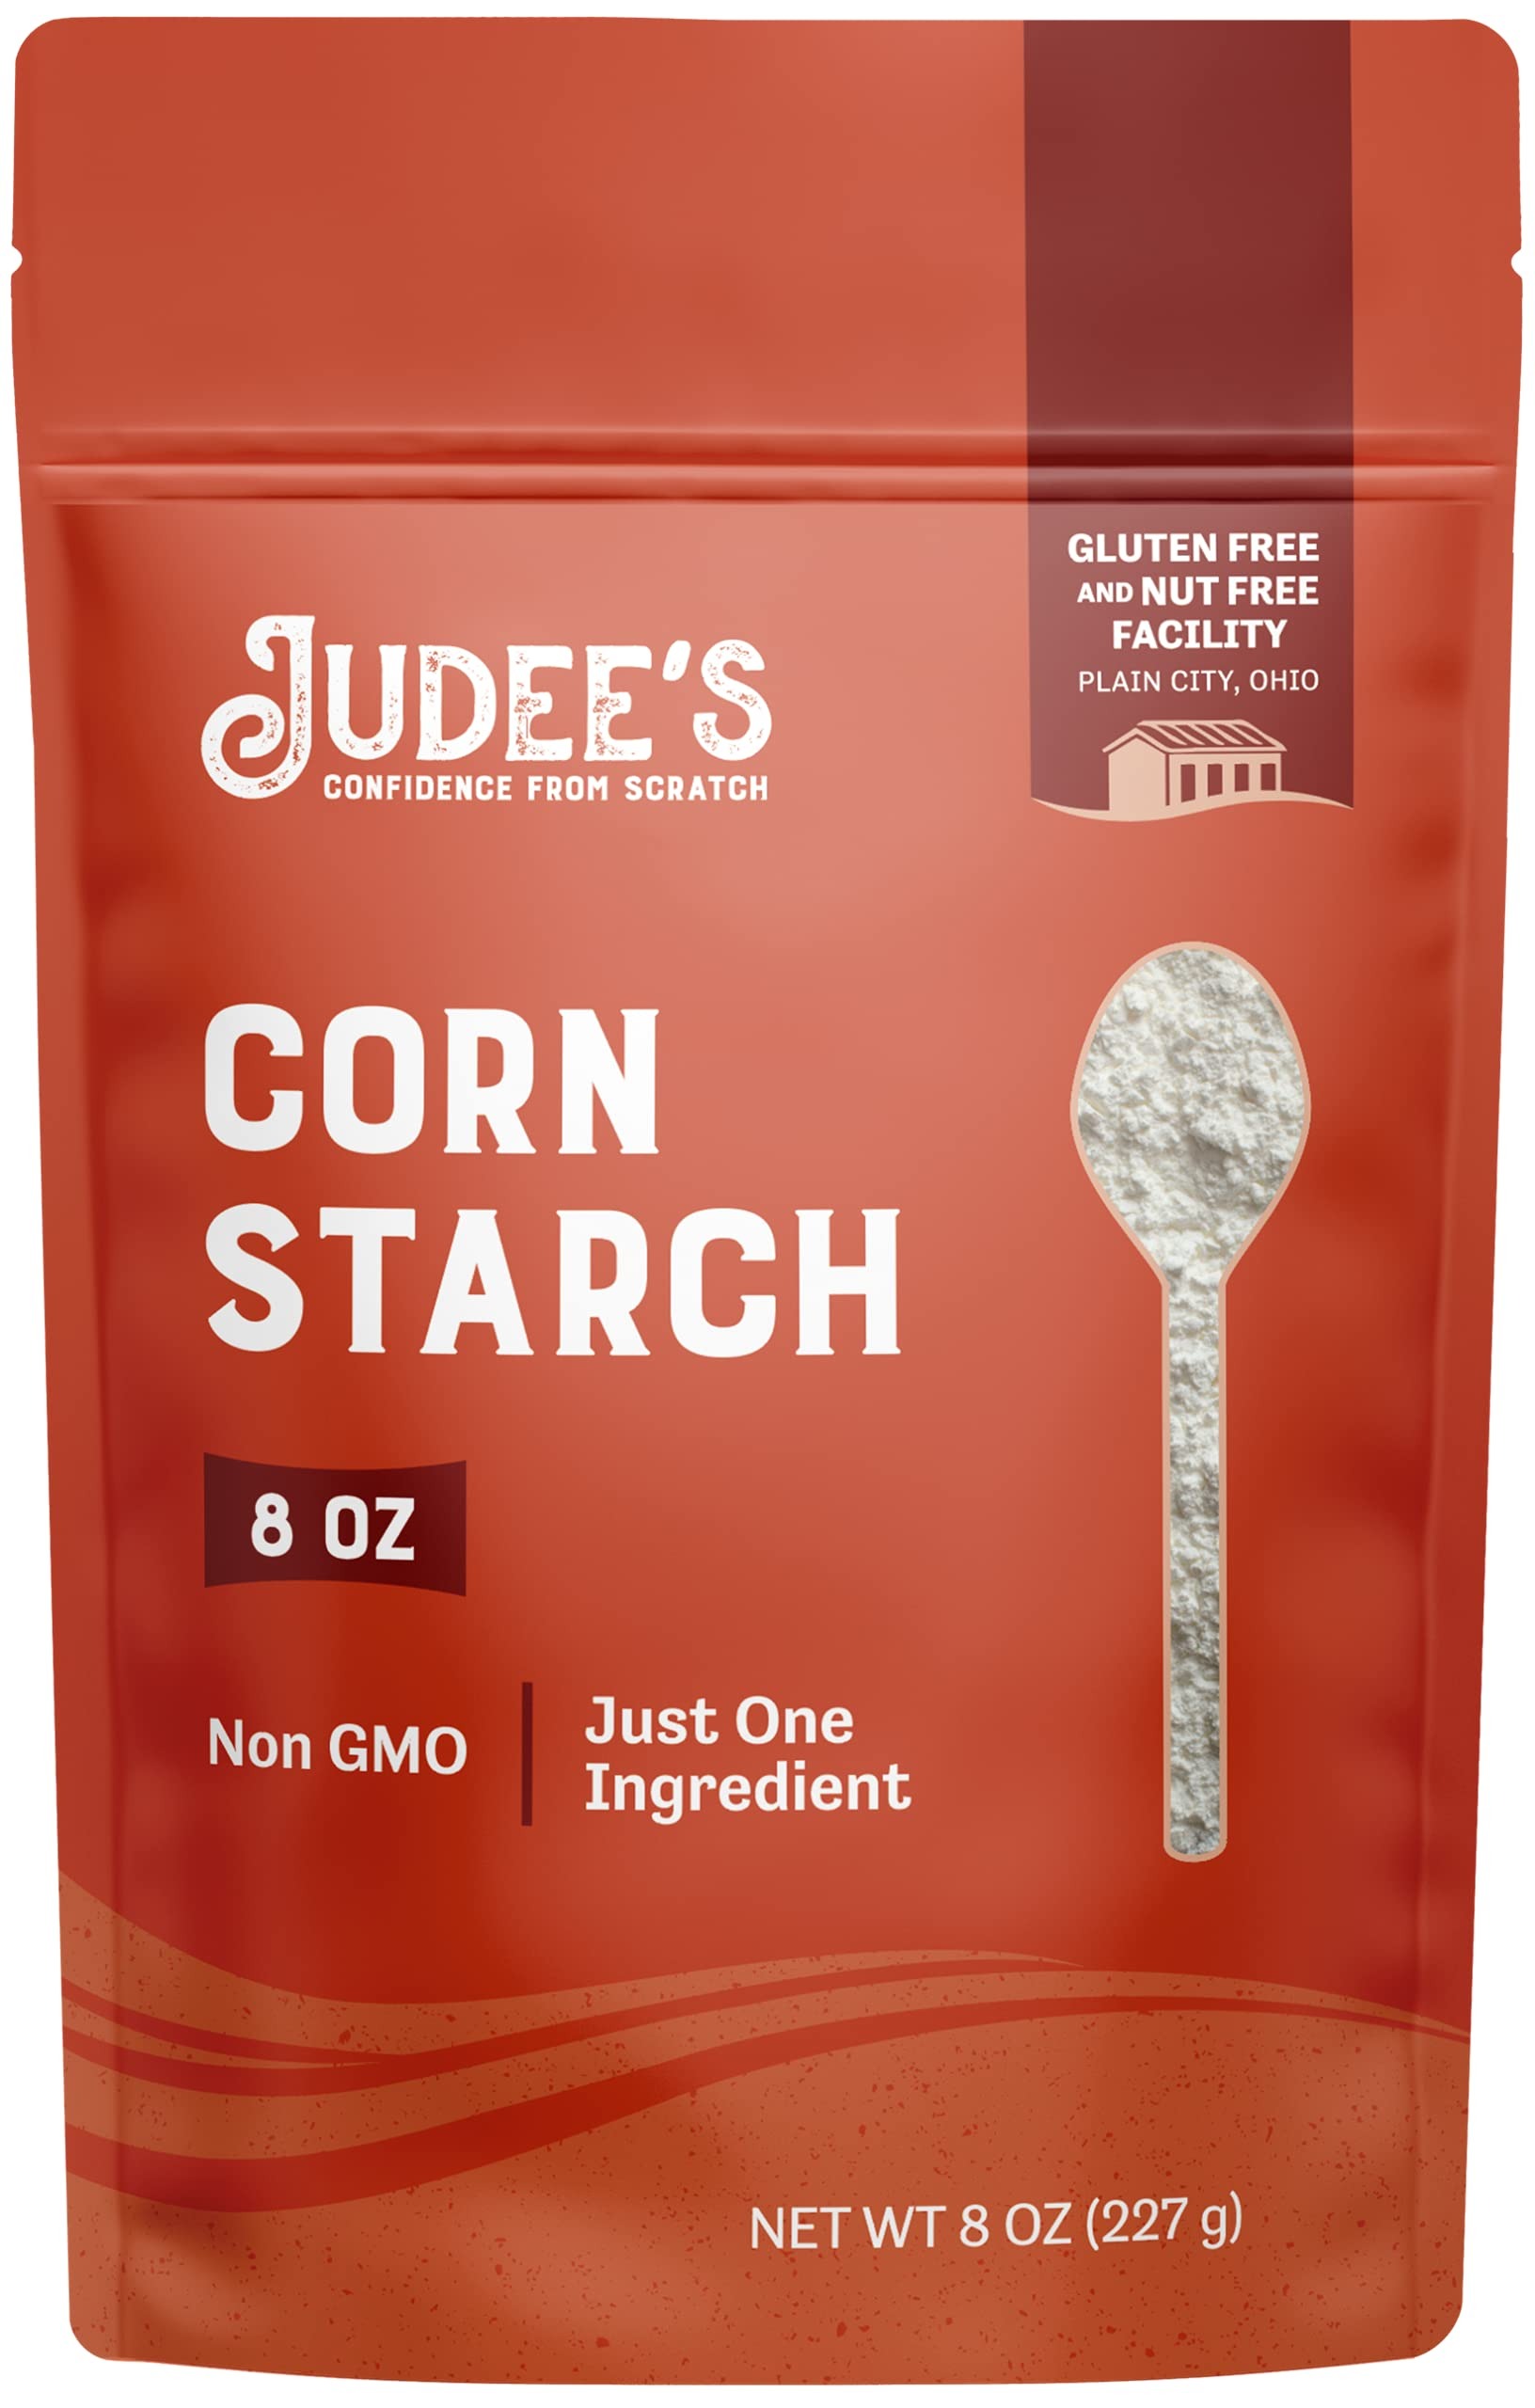
Item Name: Judee’s Corn Starch 8 oz - 100% Non-GMO and Just One Ingredient - Gluten-Free and Nut-Free - Great Thickener for Sauces, Soups, and Gravies - Lighten Gluten Free Cake or Bread Texture
Bullet Point 1: This is a great kitchen and pantry essential that can be used to effectively thicken pies, cake filling, and custard pudding
Bullet Point 2: Unmodified corn starch made from dent corn that has not be genetically engineered
Bullet Point 3: Made in a dedicated gluten-free facility and shipped in a standup, resealable pouch to ensure freshness
Bullet Point 4: Ingredients: 100% Corn Starch
Bullet Point 5: Since 2009, Judee's has been dedicated to providing fresh, allergy-conscious ingredients. We recently updated our packaging, and even though you may receive our previous design, it's the same great product inside.
Product Description: Bulk Corn Starch lightens the texture of gluten free baked goods. Use in combination with other GF starches and flours For thickening sauces: Use 1 Tbsp Corn Starch per cup of gravy or dairy based sauce(alfredo). First mix 1 Tbsp Corn Starch and 1 Tbsp water into a paste, then add it to the sauce. It will thicken very quickly as high temperatures and you'll need to stir constantly. This can substitute potato starch and tapioca starch. Another food item that can be part of your pantry staples. Use this in your apple pie filling or gluten free pie dough. This cornstarch powder is great for both baking and cooking.
Value: 8.0
Unit: Ounce

Price: 12.99